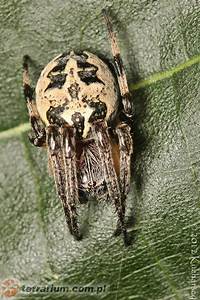
Label: ragno